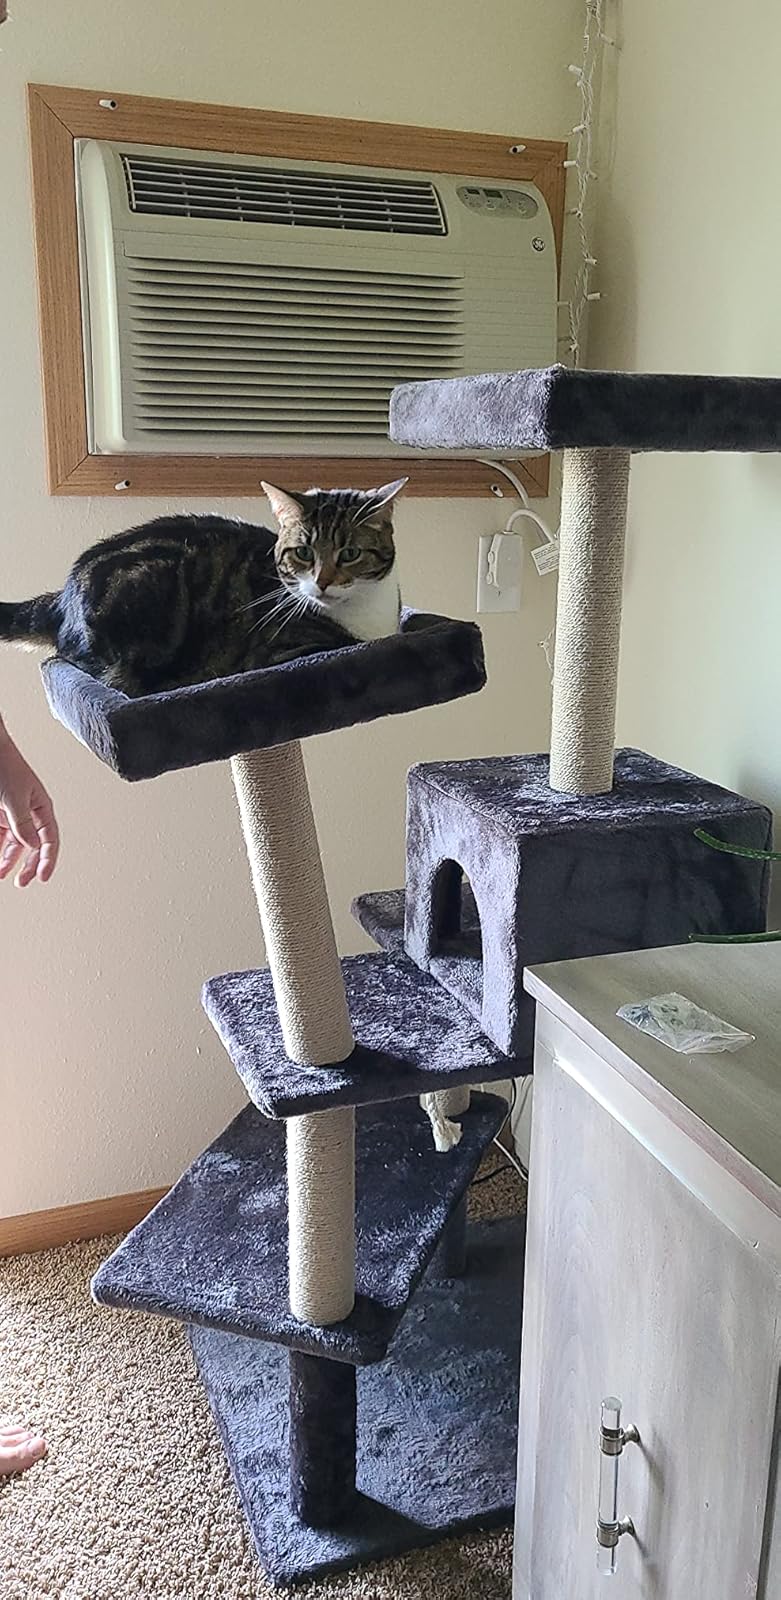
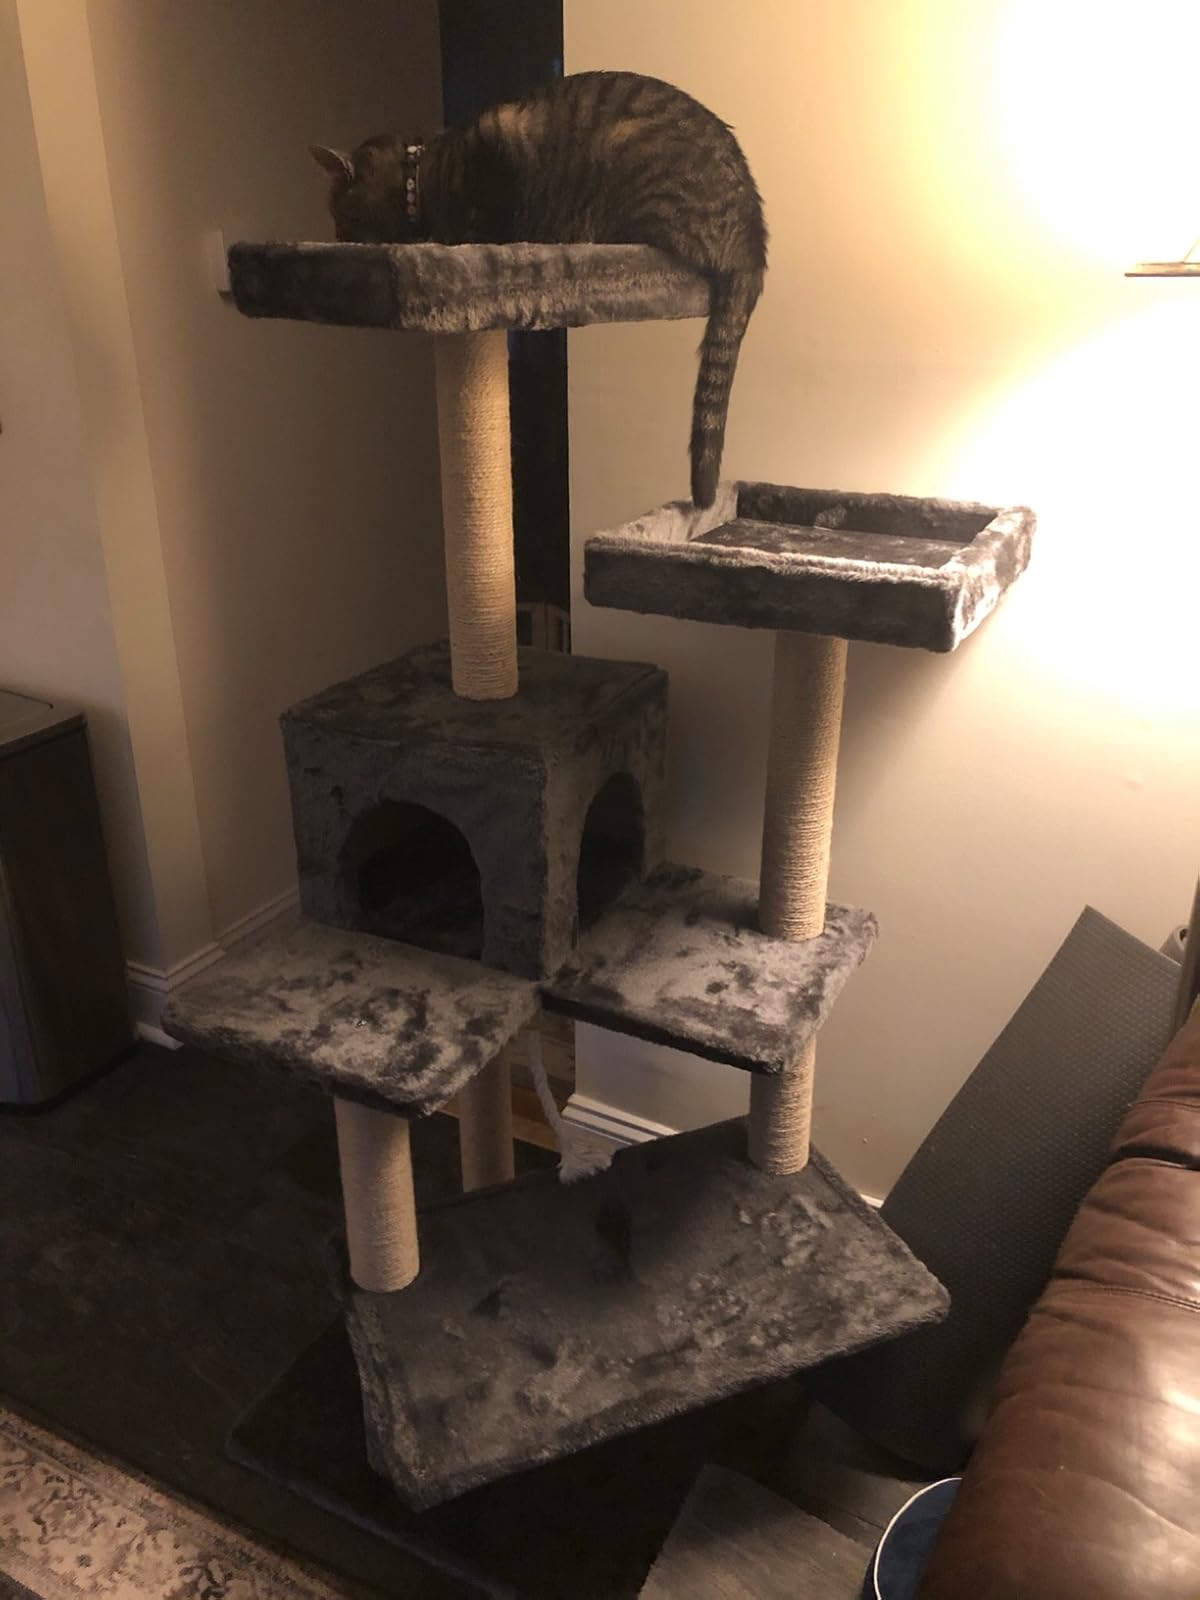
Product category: items_cat tree
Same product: yes